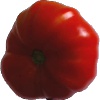
Label: Tomato 3